Travis Fimmel

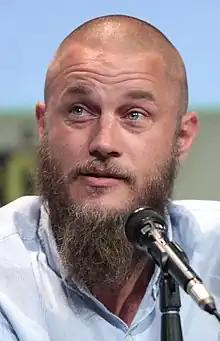
Fimmel at the 2015 San Diego Comic-Con

Travis Fimmel (born 15 July 1979) is an Australian actor. He is known for his role as Ragnar Lothbrok in the History Channel television series "Vikings" (2013–2017). He also starred in HBO science fiction series' "Raised by Wolves" as Marcus and in "" as Desmond Hart.